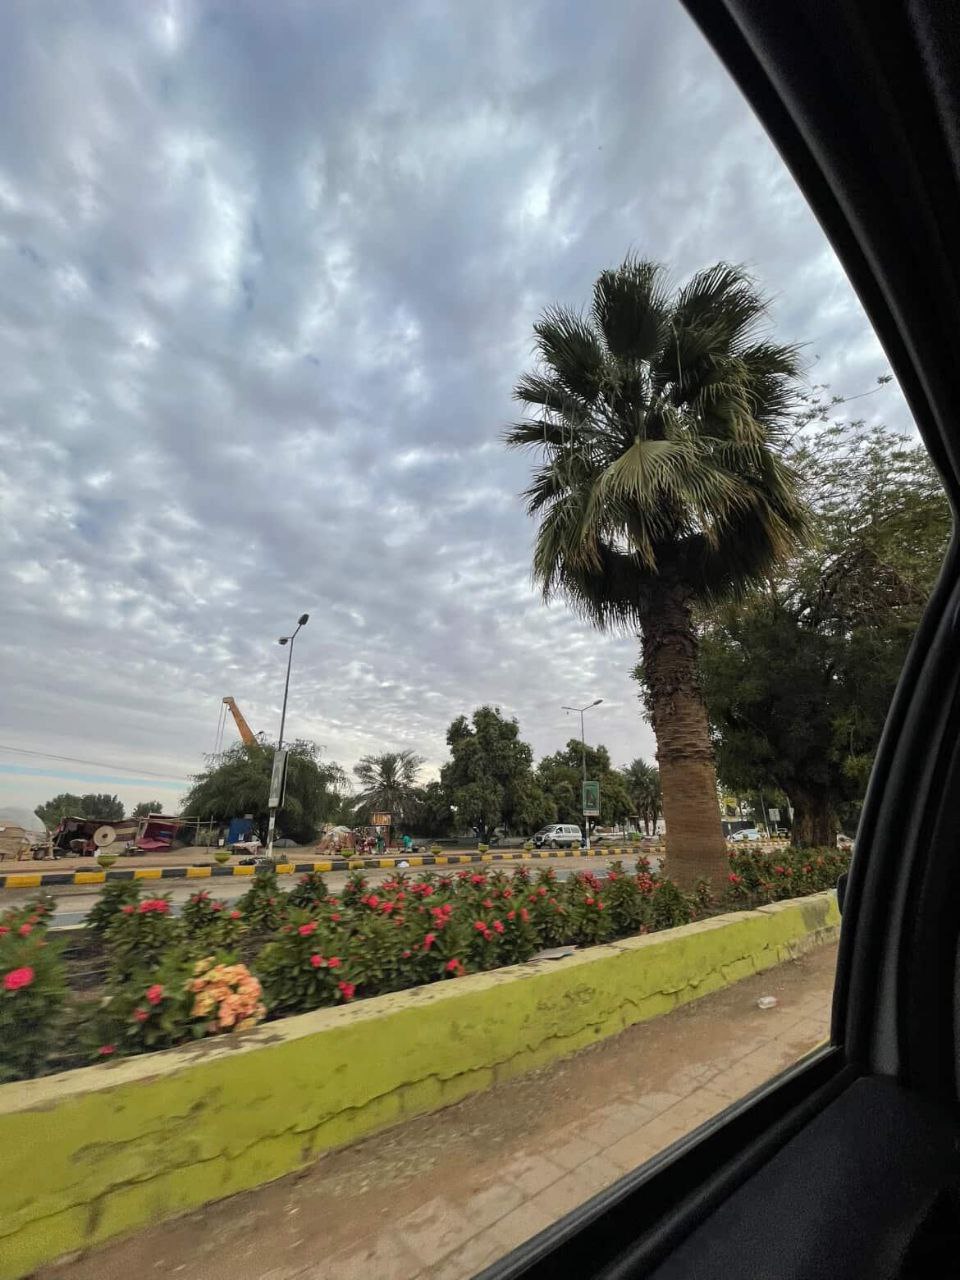
الوصف بالفصحى: شارع النيل بخرطوم مع أرصفة مزروعة ونخيل
الوصف بالعامية السودانية: شارع النيل من جوة عربية، تريتوار أصفر ونخيل وزهور
التصنيف: Urban & City Life
التصنيف الفرعي: Roads and streets